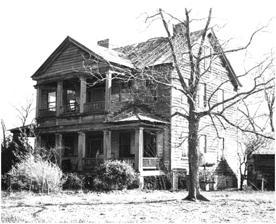
Building: William Baker House
Country: United States of America
Year built: 1830
Historic house in South Carolina, United States United States historic place William Baker House U.S. National Register of Historic Places The house in 1978 Show map of South Carolina Show map of the United States Location Sandy Run on Hwy 176, Sandy Run, South Carolina Coordinates 33°49′50″N 80°59′46″W / 33.83056°N 80.99611°W / 33.83056; -80.99611 Area 6 acres (2.4 ha) Built c. 1830 ( 1830 ) Architectural style Classical Revival NRHP reference No. 78002494 Added to NRHP March 8, 1978 William Baker House is a historic home located in Sandy Run , Calhoun County, South Carolina . It was built about 1830, and is a two-story, Classical Revival style frame structure on a high basement. The house features a full-length hipped-roof verandah with a center balcony with pediment. The interior walls feature wainscoting and doors that are marbleized, using the technique of featherpainting. Also on the property are a contributing wooden outbuilding and family cemetery . It was listed in the National Register of Historic Places in 1978. References